Agape Lodge

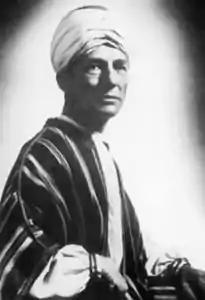
Lodge founder Wilfred Talbot Smith

The Agape Lodge was an American chapter of Ordo Templi Orientis founded in California in 1935 by Wilfred Talbot Smith. Following World War II, it was the sole surviving O.T.O. organization. The O.T.O. itself traced its origins back to Carl Kellner and underwent leadership changes until Aleister Crowley took over in 1925. In 1935, Smith established the Agape Lodge No. 2 in Hollywood, attracting initiates through advertising and hosting regular meetings, lectures, and social events, including a Gnostic Mass open to the public.